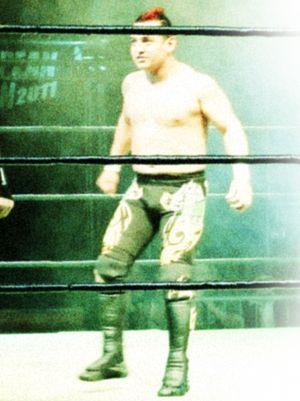
Ricardo Fuentes Romero est un catcheur mexicain, plus connu sous le nom de Ricky Marvin, il a beaucoup catché pour la Pro Wrestling NOAH.